An Anthology of Chance Operations

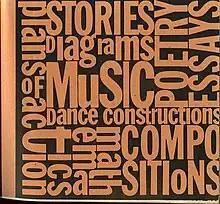
Book cover.

An Anthology of Chance Operations (An Anthology) was an artist's book publication from the early 1960s, featuring experimental neodada art and music composition that used John Cage–inspired indeterminacy. It was edited by La Monte Young and DIY co-published in 1963 by Young and Jackson Mac Low in New York City. Its full title is: "An Anthology of chance operations concept art anti-art indeterminacy improvisation meaningless work natural disasters plans of action stories diagrams Music poetry essays dance constructions mathematics compositions".